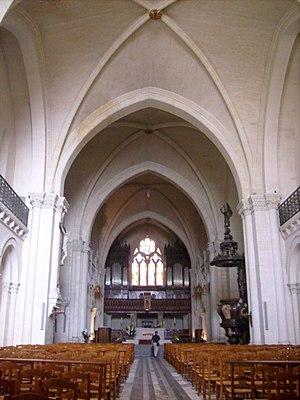
Intérieur de l'église Saint-Léger de Cognac
L'église Saint-Léger est la plus grande des églises de Cognac. Ancienne prieurale des bénédictins, elle est aujourd'hui la principale église paroissiale de la ville. Construite à partir de 1130, elle fut agrandie et remaniée au cours des trois siècles qui suivirent, ce qui explique la présence de nombreux styles architecturaux, un assemblage unique dans une région où on observe une prédominance du style roman.